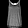
Label: T - shirt / top